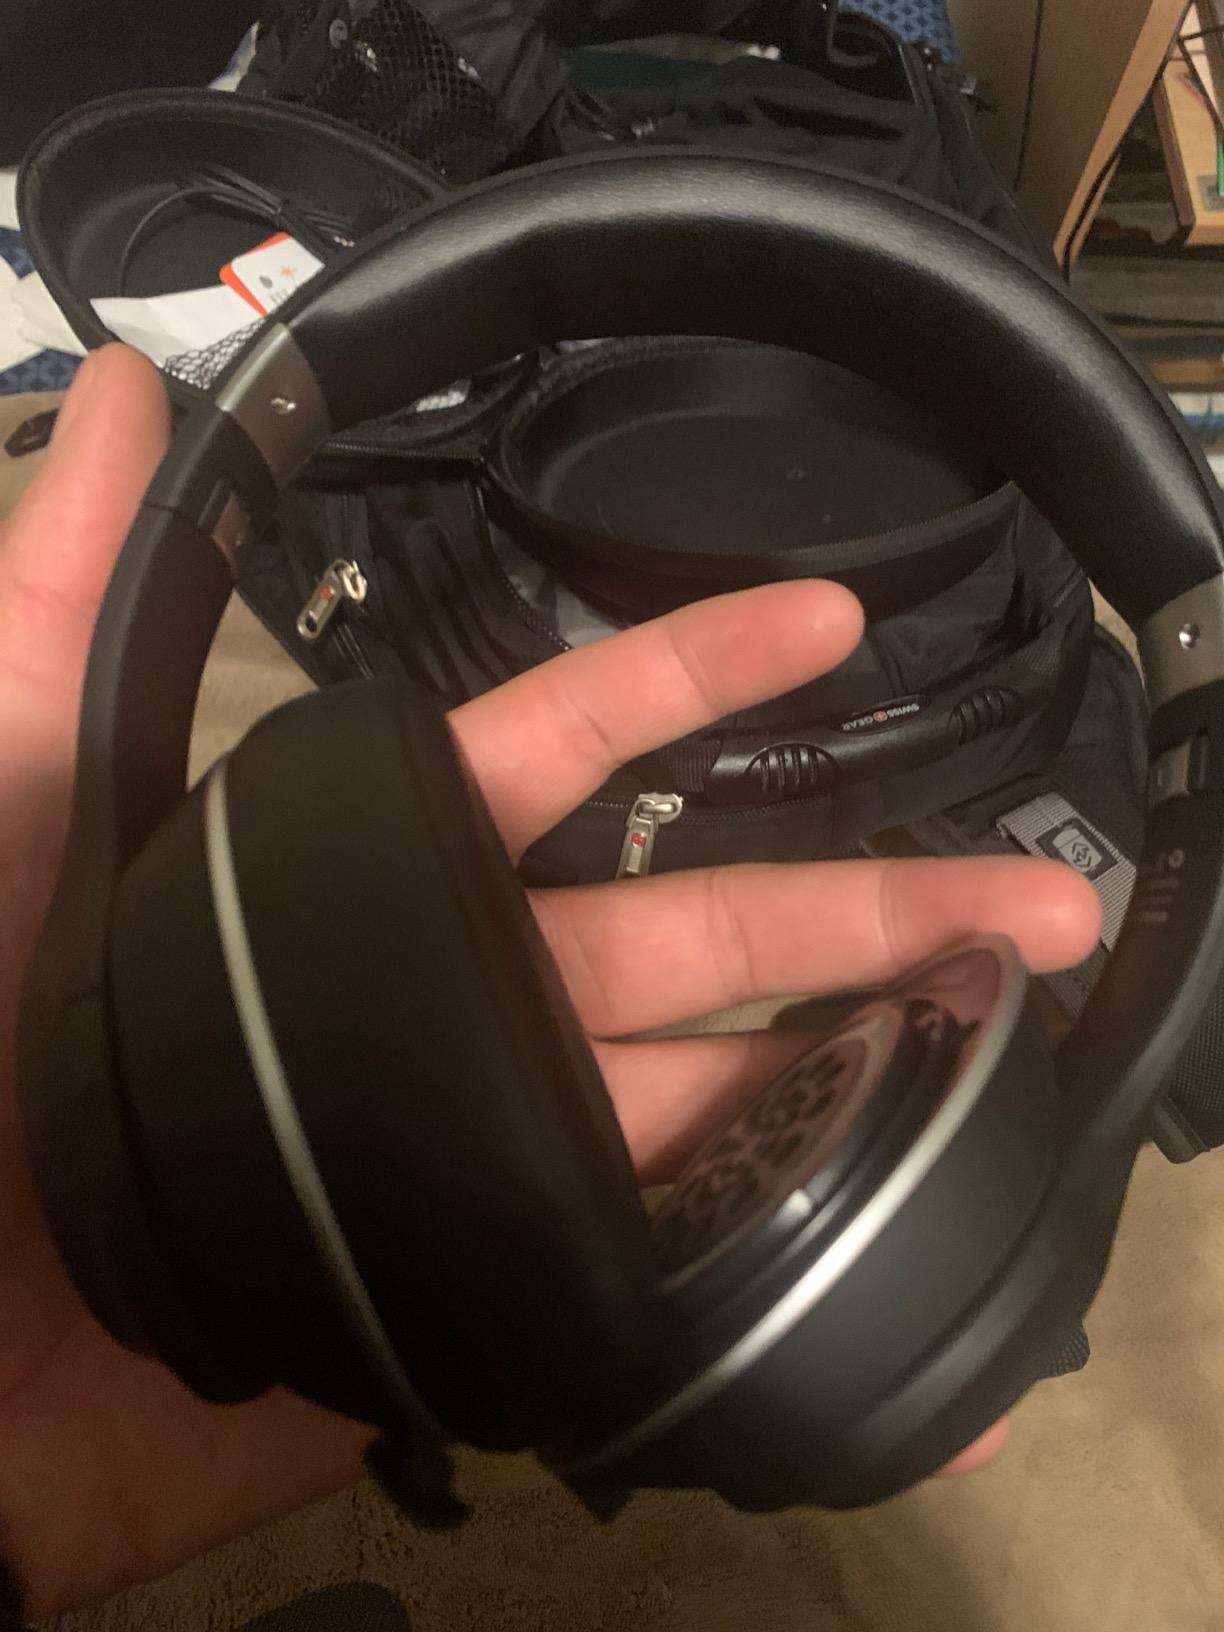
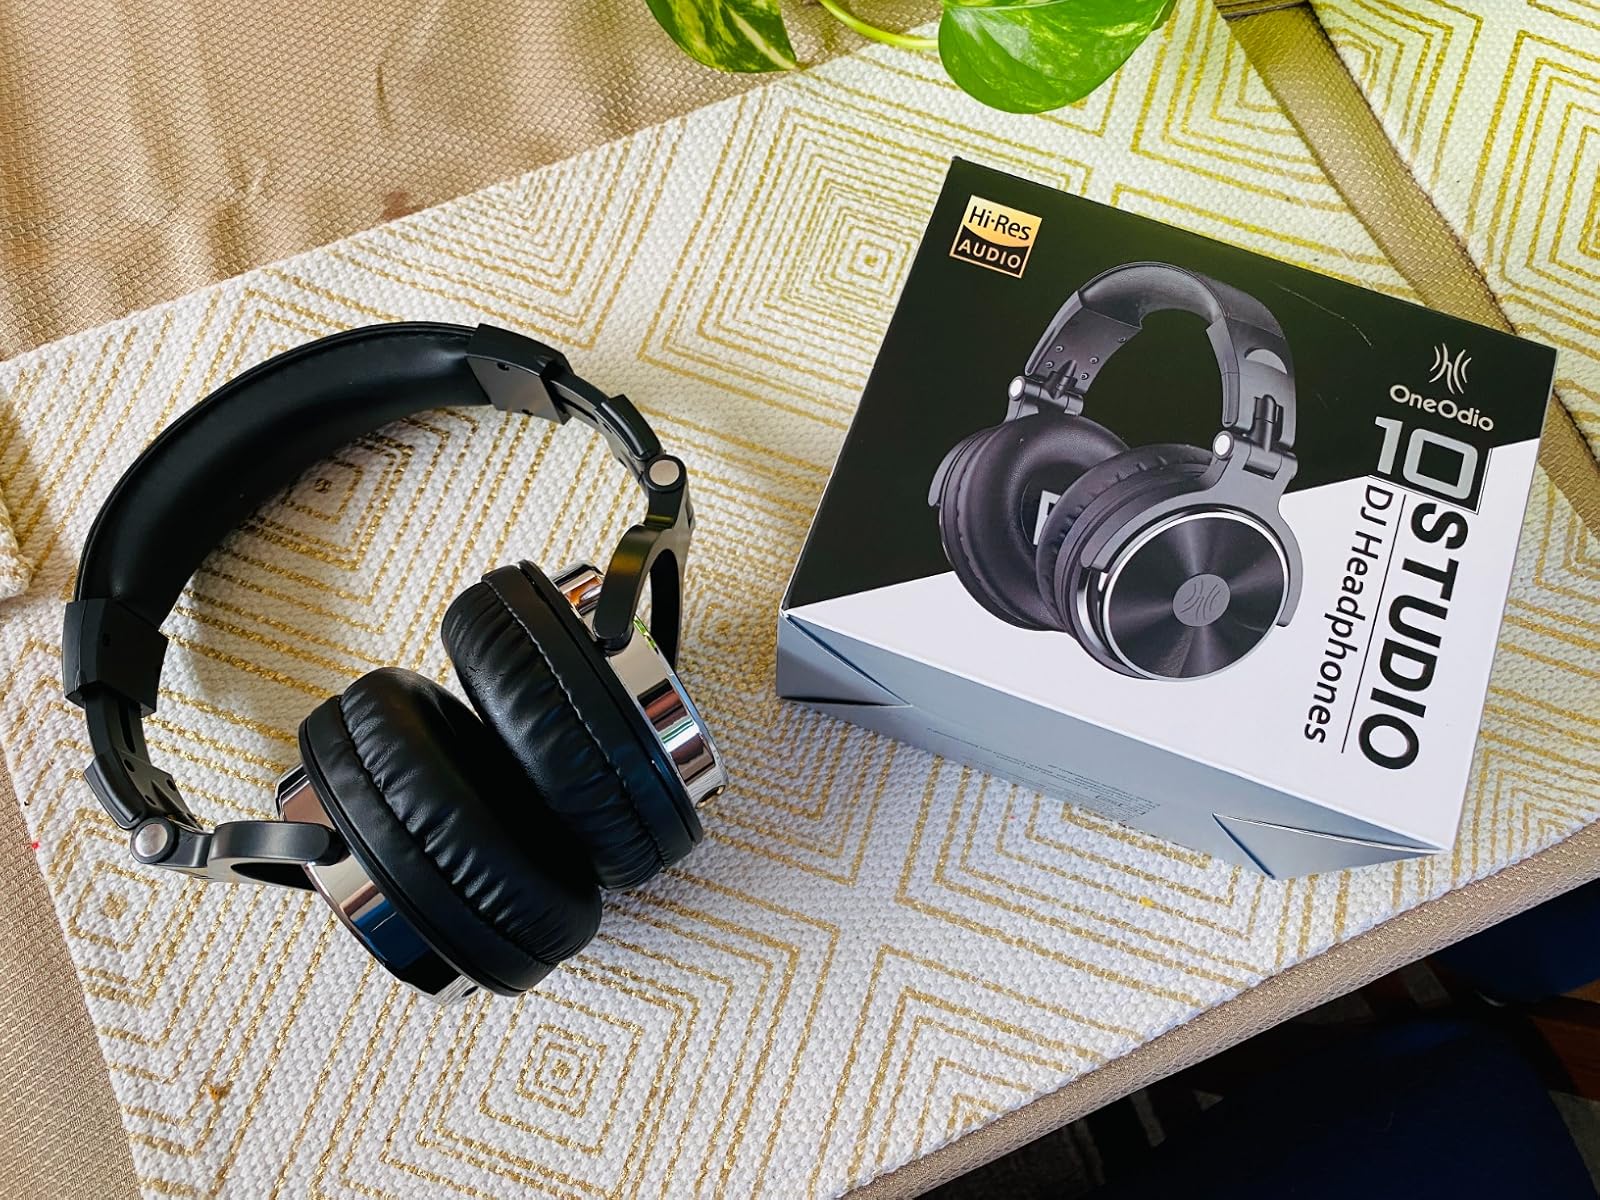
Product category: headphones
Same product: no